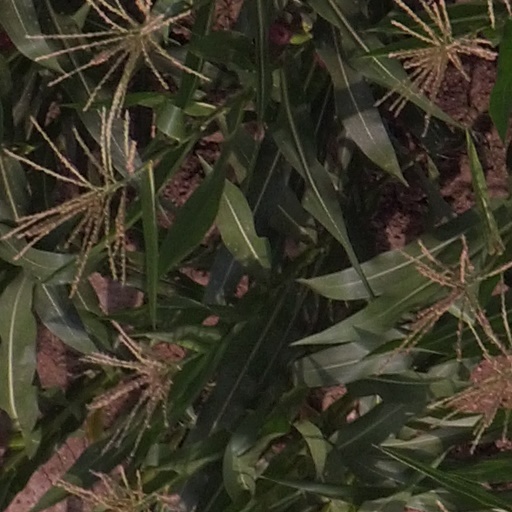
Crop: maize; corn